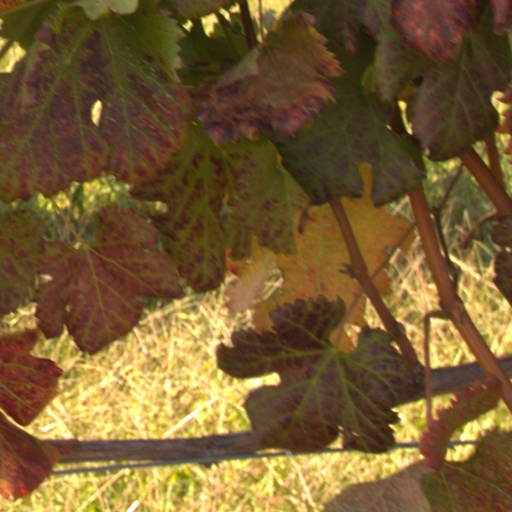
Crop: grape